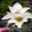
Label: tulip